Angela Lindvall

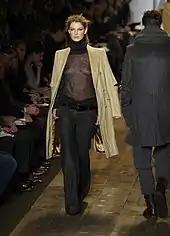
Lindvall walking the runway for Michael Kors at New York Fashion Week in February 2010

In 2010, she also renewed her contract with Jimmy Choo and signed a contract to become the face of John Hardy, appearing in all of the company's advertising campaigns between Fall 2010 and Fall 2011. Lindvall partnered with Bedarida again in early 2011 to create the "Hijau Dua" collection. A continuation of the "Hijau" collection, a portion of the proceeds from the sale of "Hijau Dua" pieces were donated to the planting of bamboo seedlings in Bali.